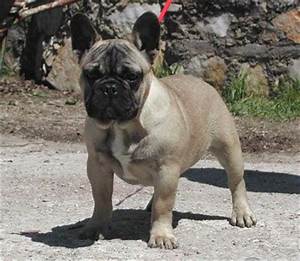
Label: dog